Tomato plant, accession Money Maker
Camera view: horizontal (90 deg, fisheye); turntable rotation: 120 degrees
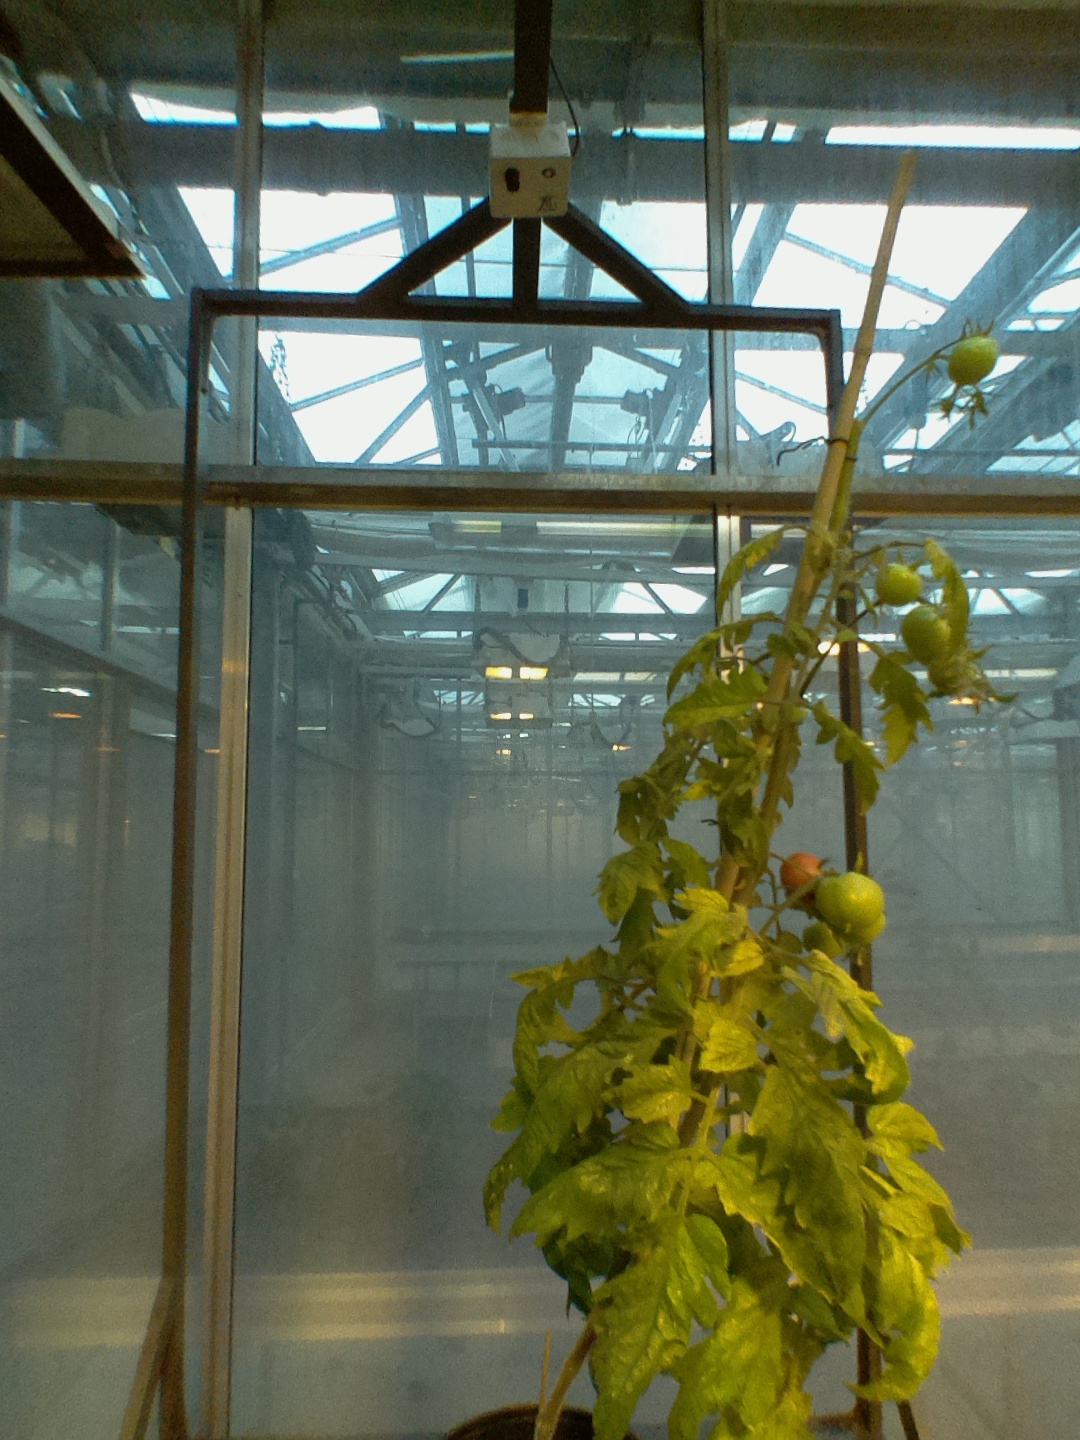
BBCH growth stage 81: 10%-20% of fruits show typical fully ripe color